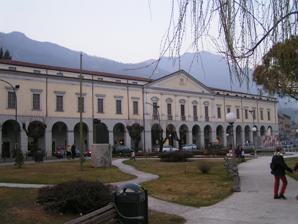
Building: Accademia di Belle Arti Tadini
Country: Italy
Year built: 1829
Art museum and school in Lovere, Italy Palace facade The Accademia Tadini is a museum and art gallery, as well as an academy of both visual arts and music in Lovere , Province of Bergamo, Italy . It is located on Via Tadini #40, facing the shores of Lago d'Iseo . History The Tadini Academy of Fine Arts has its roots in the interest and collections of Count Luigi Tadini of Verona (1745-1829). At the turn of the 18th-century, the count envisioned housing his collections in a proper setting. The family residence in Palazzo Barboglio facing the present Piazza Garibaldi proved too small; thus adjacent to this site, on the road linking Lovere and Bergamo , along the lake, he had his grandson, Sebastiano Salimbeni, a self-trained architect design the present palace. Work began in 1820 with the chapel, built to house the Stele Tadini (1819-1821), a work of Antonio Canova , and dedicated to his former friend, Faustino Tadini, son of the count who had died in 1799 at the age of 25. Faustino had published a book on the early work of Canova in 1796. By 1826, the Gallery building was complete. The interior decorations, both stucco and fresco, were designed and completed by Luigi Dell'Era . By 1828, the museum was open to the public. He intended the collections and decoration to be aids for the curriculum of the school of design. The Piano Nobile displays the collection. In addition to the paintings, the collection includes archeologic pieces collected in Naples; porcelain from both the orient (China and Japan) and Europe (Meissen, Vienna, Sèvres, Naples, and Venice). The count has a collection of sculptures by Canova and Giovanni Maria Benzoni . The library includes nearly 4600 volumes. The great hall of the palace is used for both concerts and theatrical presentations. The second floor has a display of artifacts related to the Resorgimento era in Italy. Among the paintings the count had eclectic acquisitions, including: Madonna attributed to Jacobello di Bonomo Madonna and Child by Francesco Benaglio St Antony of Padua by Antonio and Bartolomeo Vivarini Two altarpieces by Vincenzo Civerchio Works from suppressed ecclesiastical institutions of Crema Madonna and Child with Saints Christopher and George (Manfron altarpiece) by Paris Bordon Flight to Egypt by Aurelio Busso Resurrection by Jacopo Ligozzi Ecce Homo by Paolo Farinati Judith and Holofernes attributed to Bernardino Fusari Prayer in Gesthemane by Pietro Ricchi Madonna and Child by Jacopo Bellini Madonna and Child and Saints by Palma il Giovane Dead Christ and Angels by Pietro della Vecchia Madonna and Child by Francesco Benaglio Saints Francis and William by Domenico Brusasorci Flight to Egypt by Felice Brusasorci Joseph and Potiphar's wife by Carlo Francesco Nuvolone Madonna di Loreto by Bernardino Campi Flight to Egypt by Domenico Pecchio Self-portrait by Antonio Cifrondi Portrait of a Townsfolk by Cifrondi Portrait of Friar with Lily by Fra Galgario Ecce Homo and two other canvases by Francesco Hayez The collection has also modern and contemporary works. References